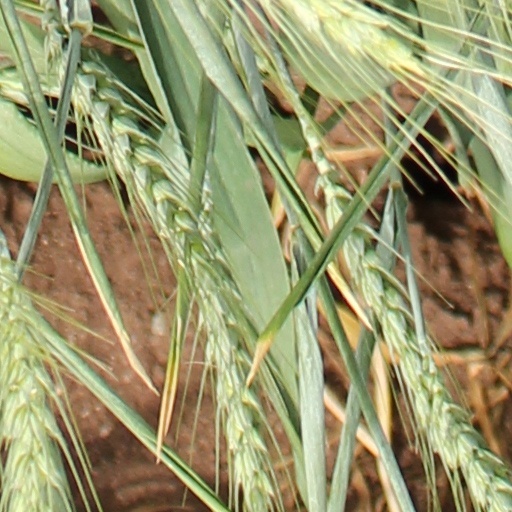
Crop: wheat